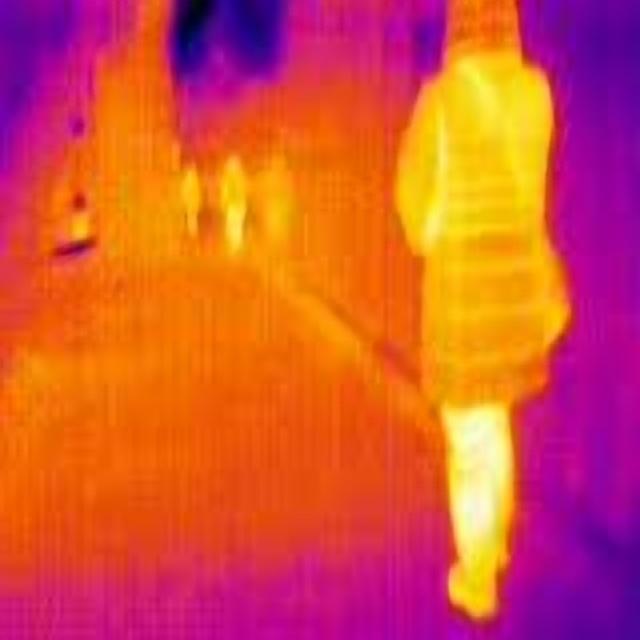
Detected objects:
label: person
label: person
label: person